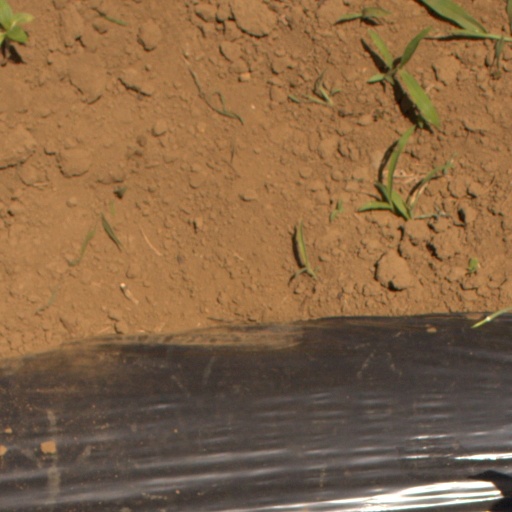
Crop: Jerusalem artichoke